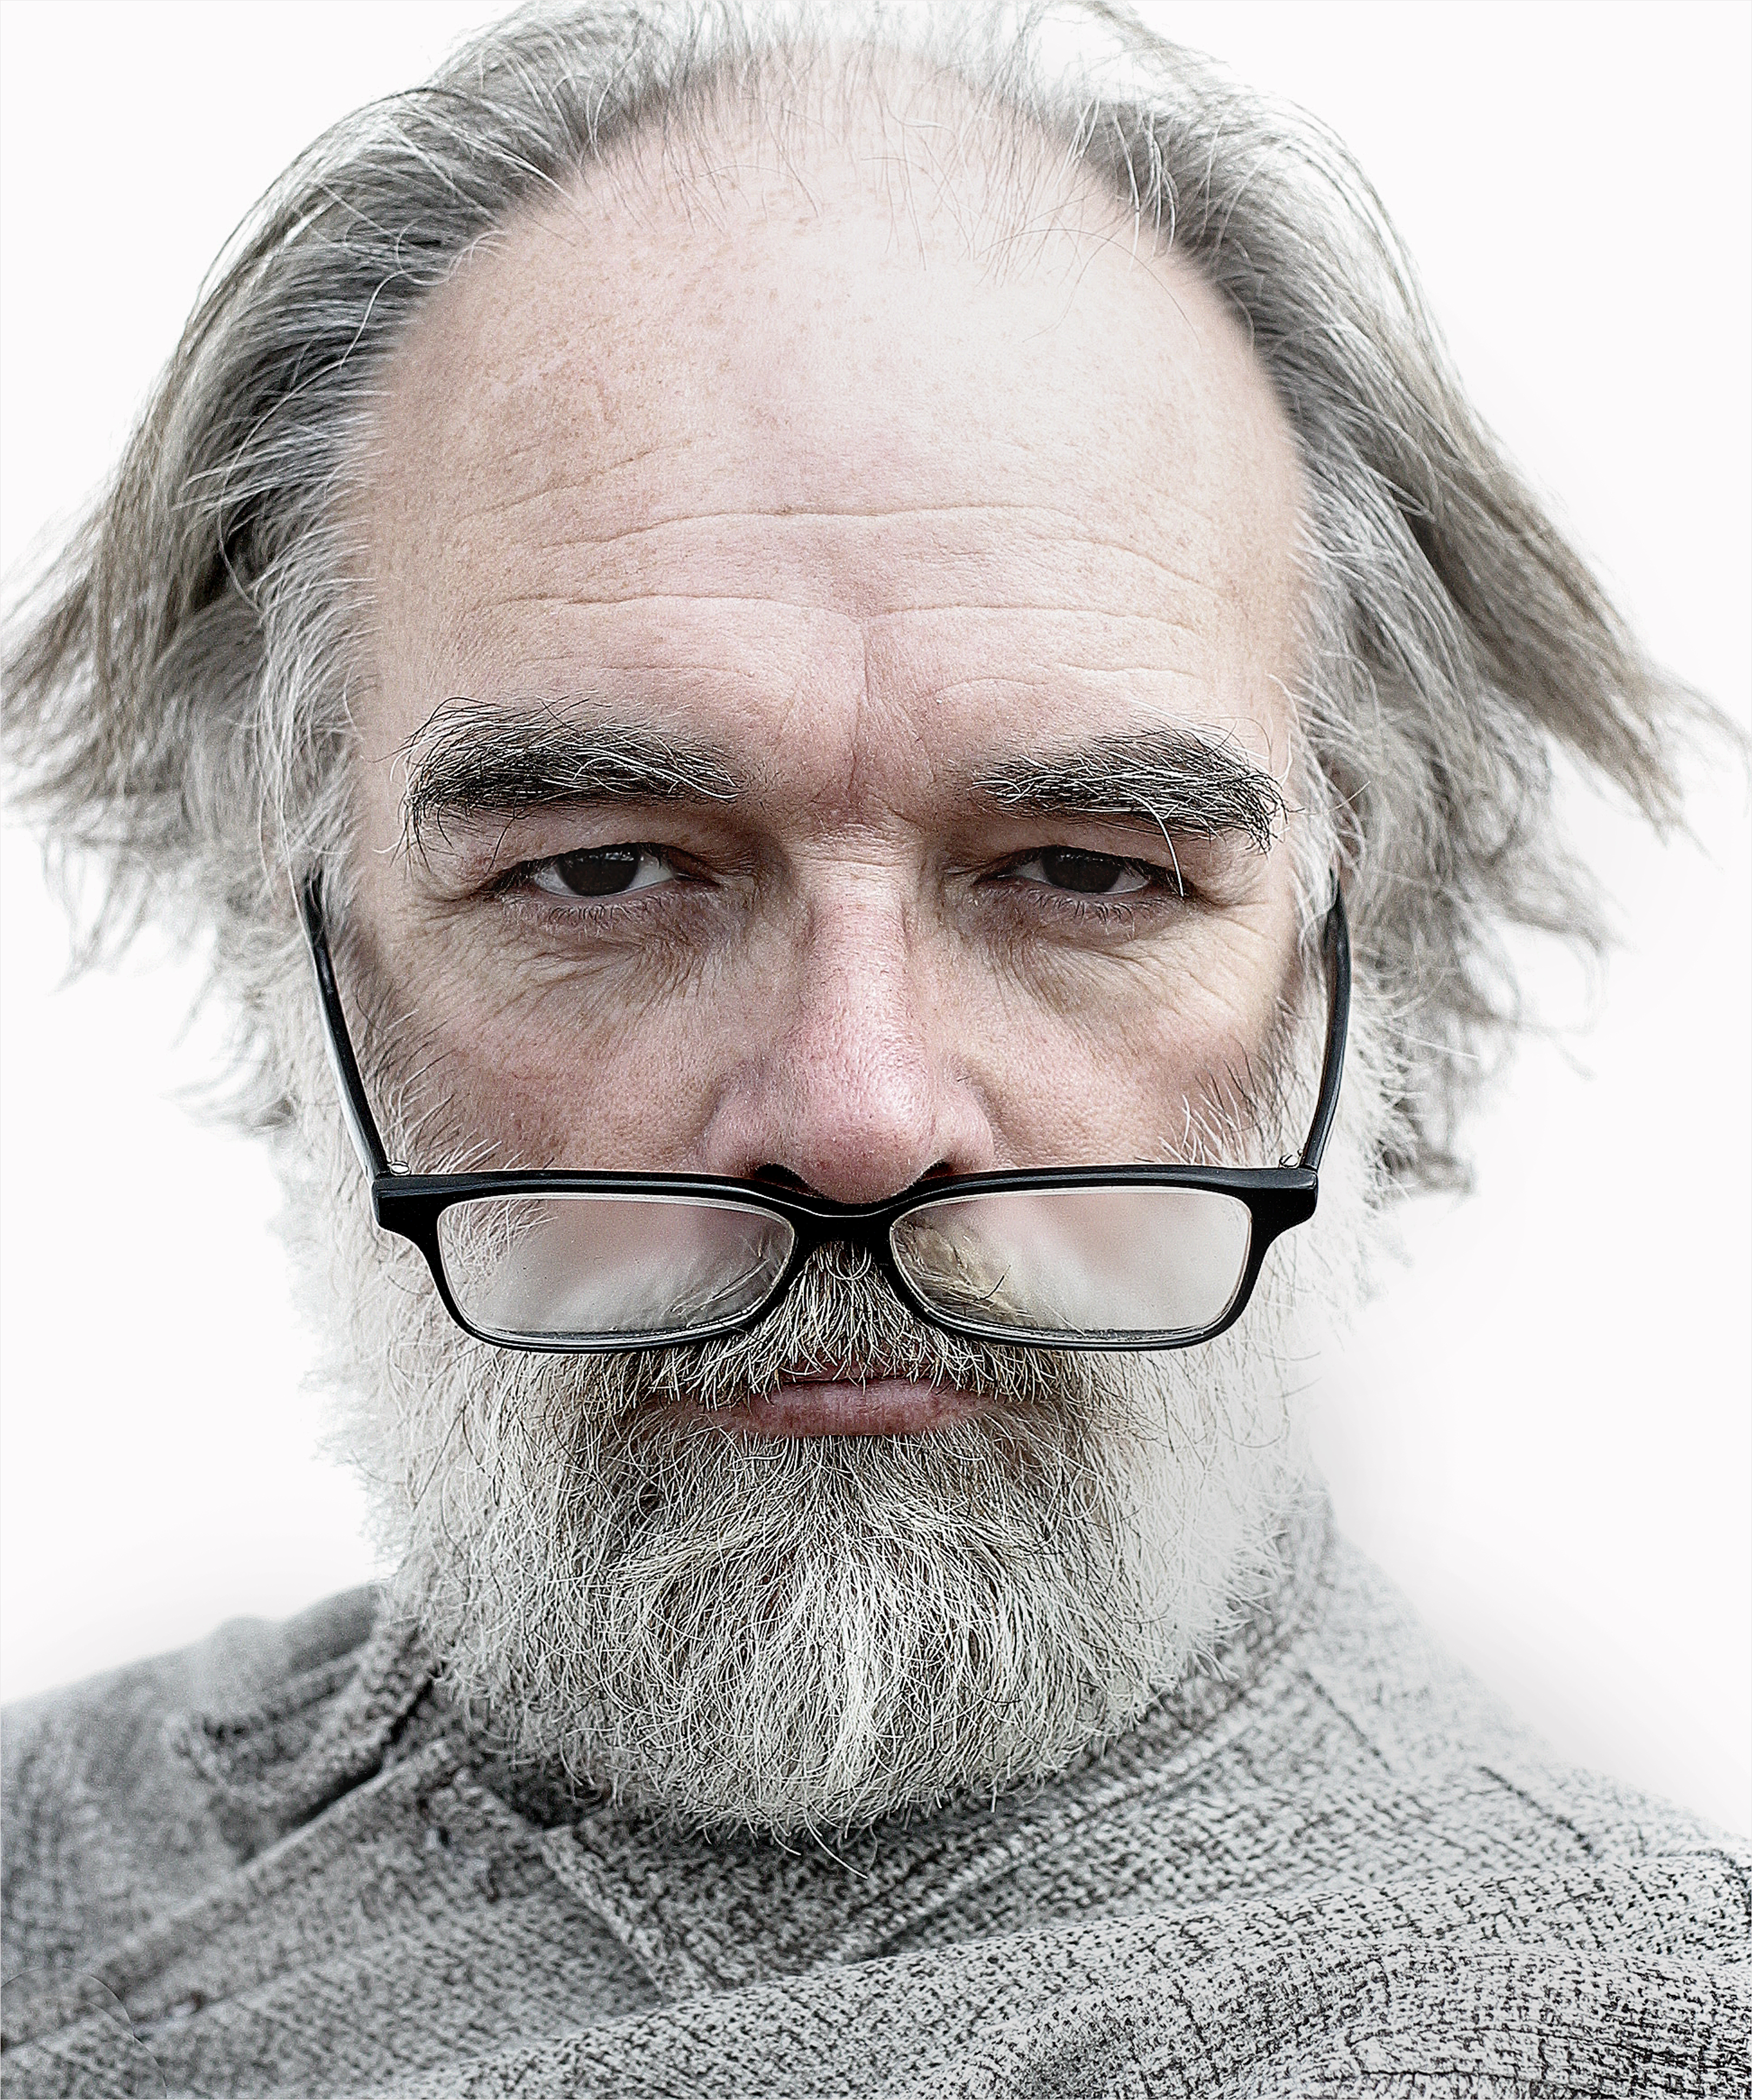
man, black and white, hair, old, portrait, artist, hairstyle, beard, mouth, close up, face, nose, sketch, drawing, eye, glasses, head, moustache, elderly, smart, wrinkles, facial hair, vision care